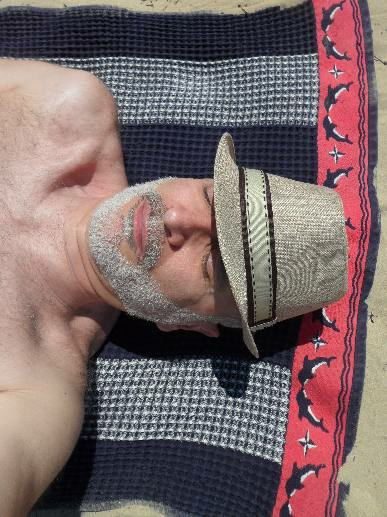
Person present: Yes